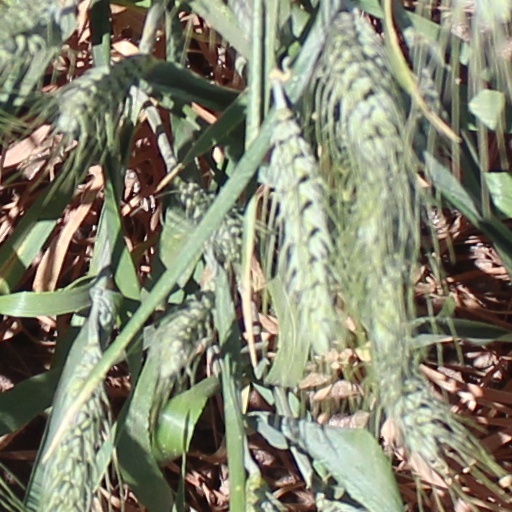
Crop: wheat